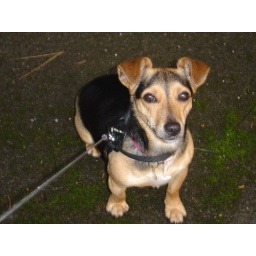
My dog at home in Ireland.